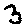
Label: 3